Villeneuve-Saint-Georges

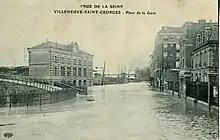
The front gate of Villeneuve Saint Georges station, flooded during the 1910 Great Flood of Paris.

On the eve of the First World War, Villeneuve-Saint-Georges had more than 10,000 inhabitants. It was the first railway town in the country with the largest sorting in Europe. The Foyer and HBM sets were built at this time.